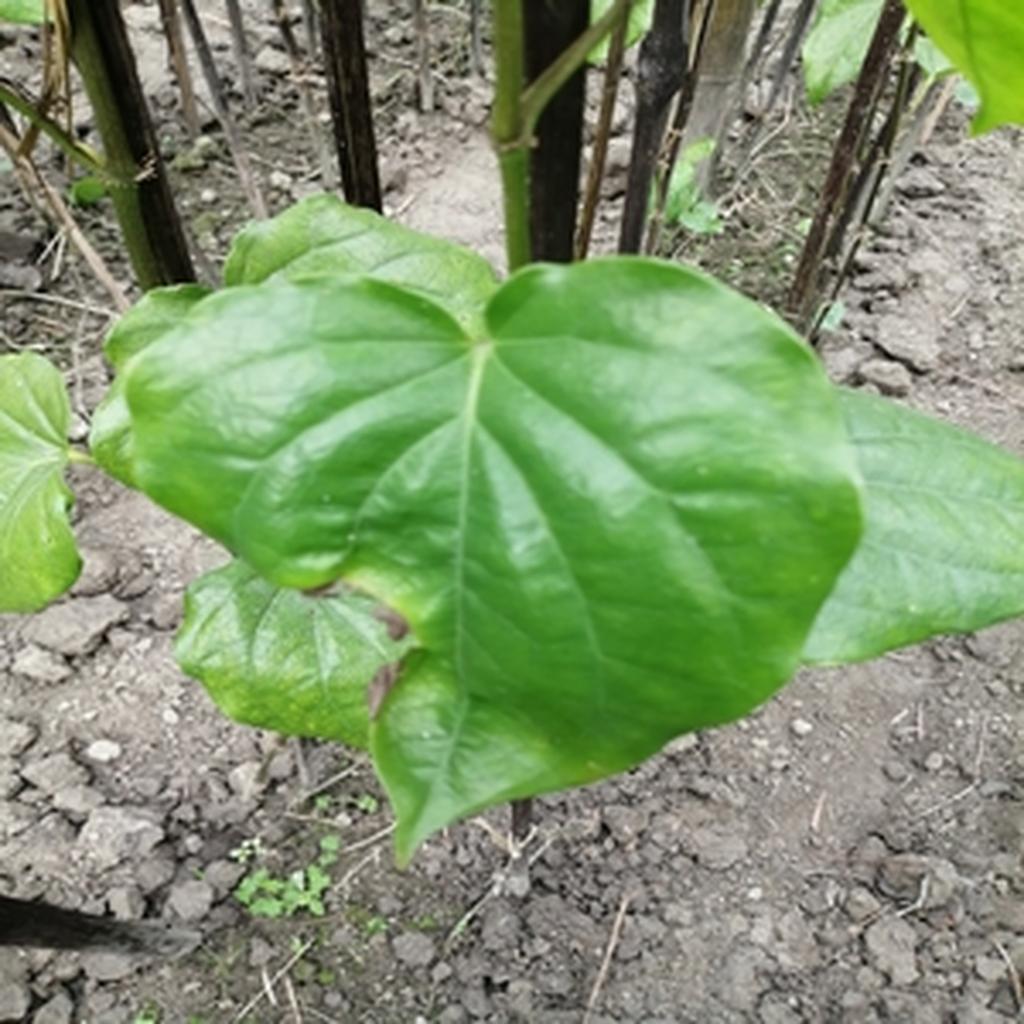
Label: Leaf_Rot